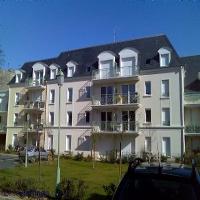
Weather: sun or clear